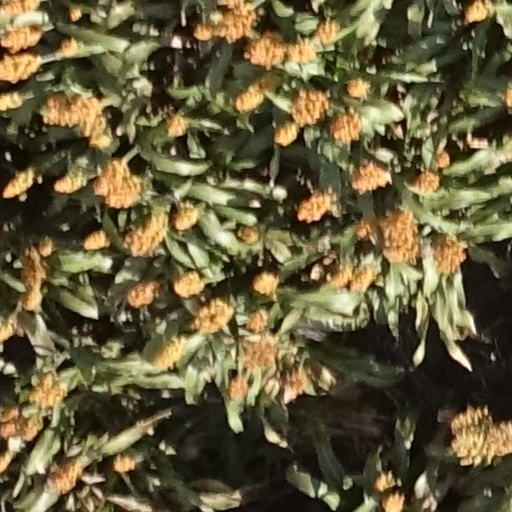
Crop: sorghum